Josh Whitesell

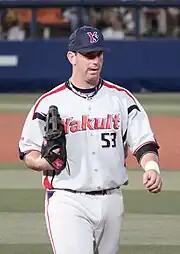
Whitesell, with the Tokyo Yakult Swallows, at Yokohama Stadium, in 2010

On June 7, 2010, Whitesell was acquired from Washington by the Tokyo Yakult Swallows, and signed for 30 million yen (roughly $327,000) for the remainder of the season. His early results were impressive. Through Aug. 22, 2010, he was batting .324 with 10 HRs and 34 RBIs in just 136 atbats. In addition, Whitesell was leading the Swallows in on-base percentage (.436), slugging percentage (.647), and on-base plus slugging (1.083). His rate of one HR per 13.6 at-bats was the club's best. And despite having no experience with the larger Japanese strike zone, few teammates were walking more often than Whitesell. He batted .309 for the season, with 15 home runs and a .399 on-base percentage and a .591 slugging percentage.